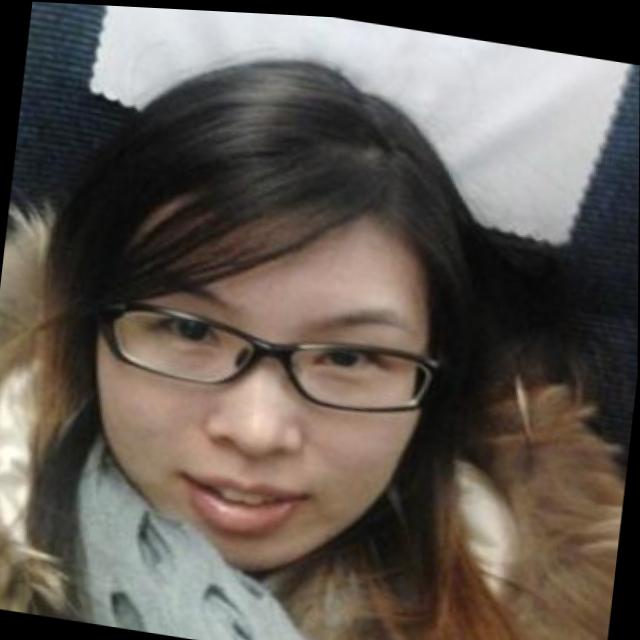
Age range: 21-44